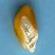
Maize quality: Good